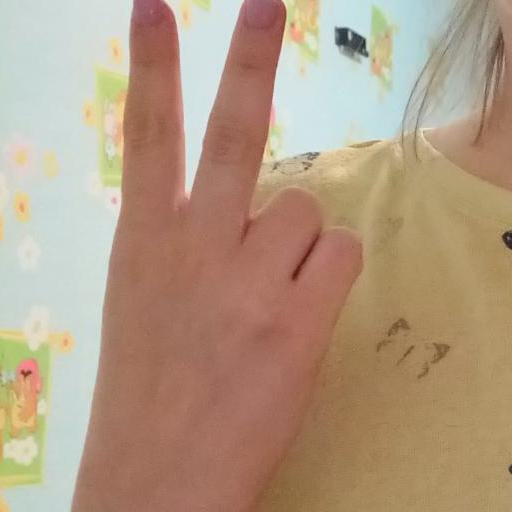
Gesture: peace_inverted